Chito Latamblé

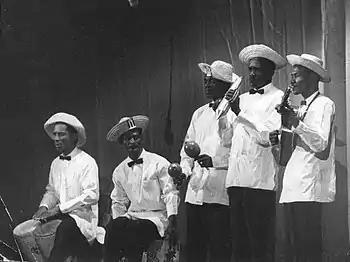
Chito Latamblé (right) playing with the Grupo Changüí de Guantánamo at the National Folk Festival in Havana, 1962.

Reyes Latamblet Veranes (June 27, 1916 – March 6, 1993), better known as Chito Latamblé, was a Cuban tres player who specialized in the changüí genre of eastern Cuba. He is considered one of the most influential "treseros", as well as a key exponent and promoter of the changüí in Cuba. From 1945, Latamblé co-directed with his brother the Grupo Changüí de Guantánamo, which featured the most "historically important" exponents of the genre.